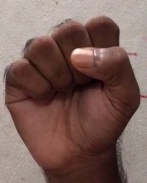
ASL sign: S